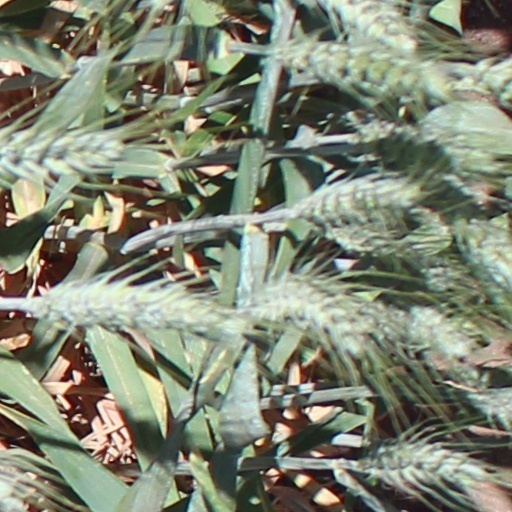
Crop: wheat